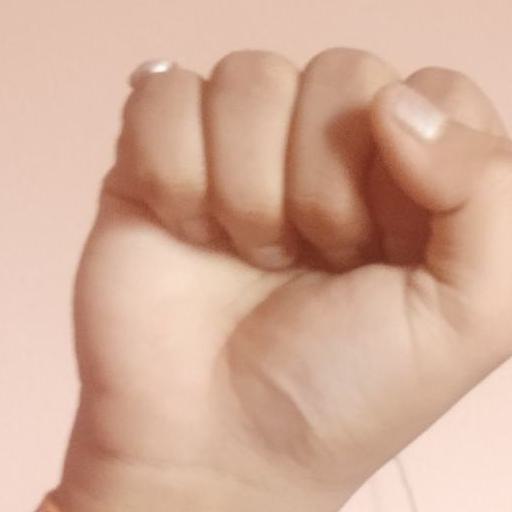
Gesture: fist